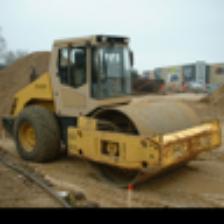
Label: NonHuman